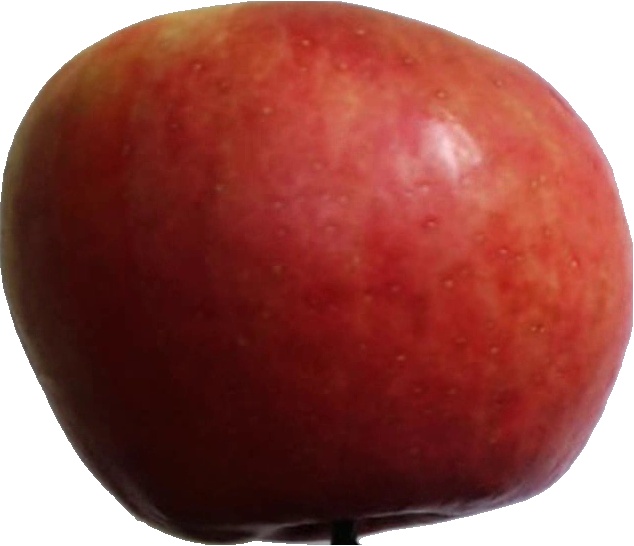
Label: apple_crimson_snow_1